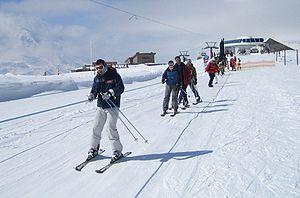
Télécorde au sommet de la Solaise (Val d'Isère, Savoie, France).